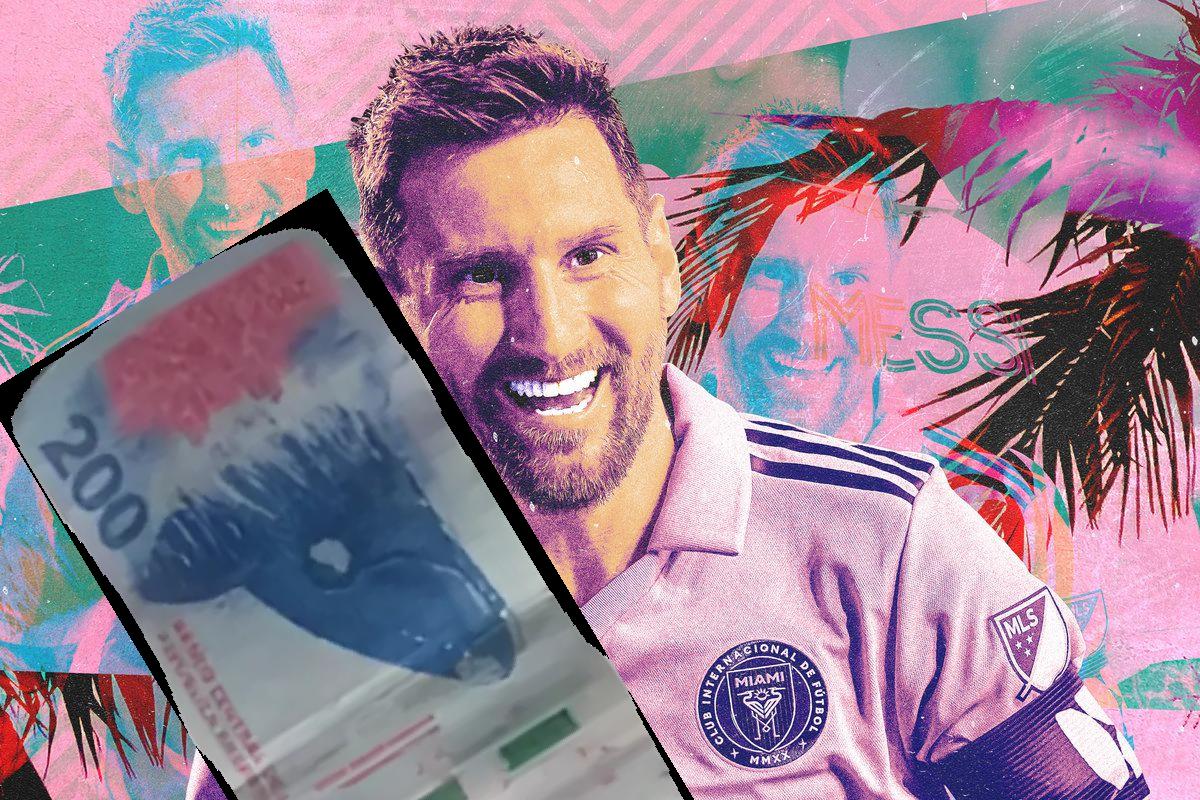
Denominación: 200